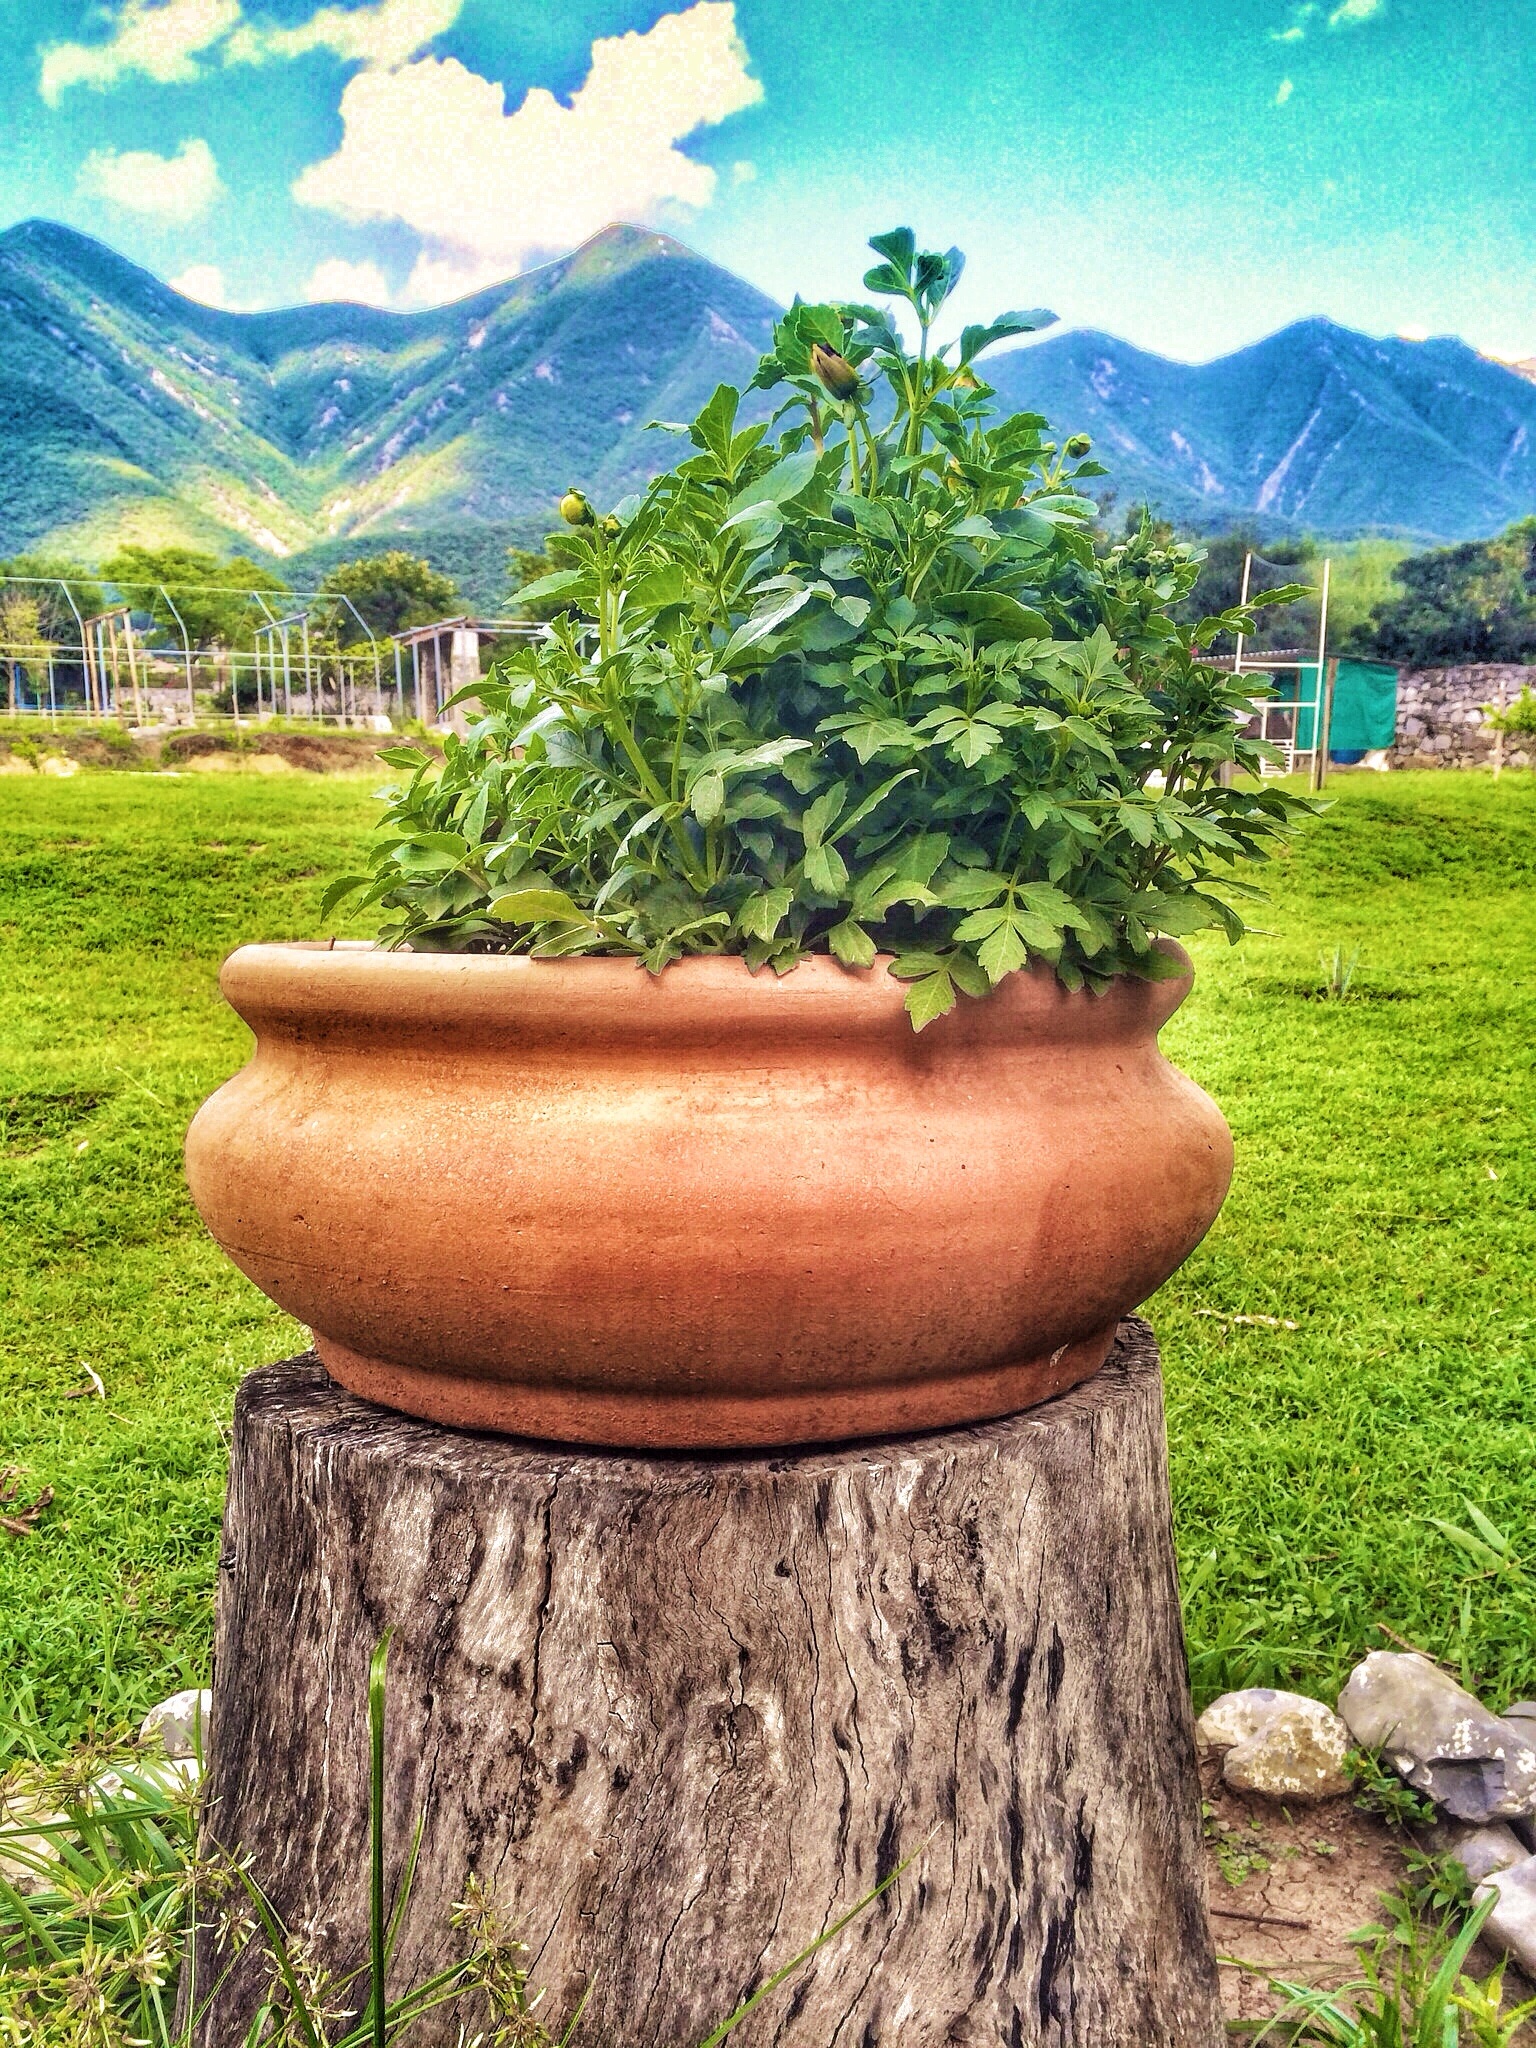
landscape, tree, nature, grass, outdoor, plant, field, lawn, flower, pot, green, produce, soil, botany, agriculture, garden, mountains, shrub, plantation, rural area, man made object, woody plant